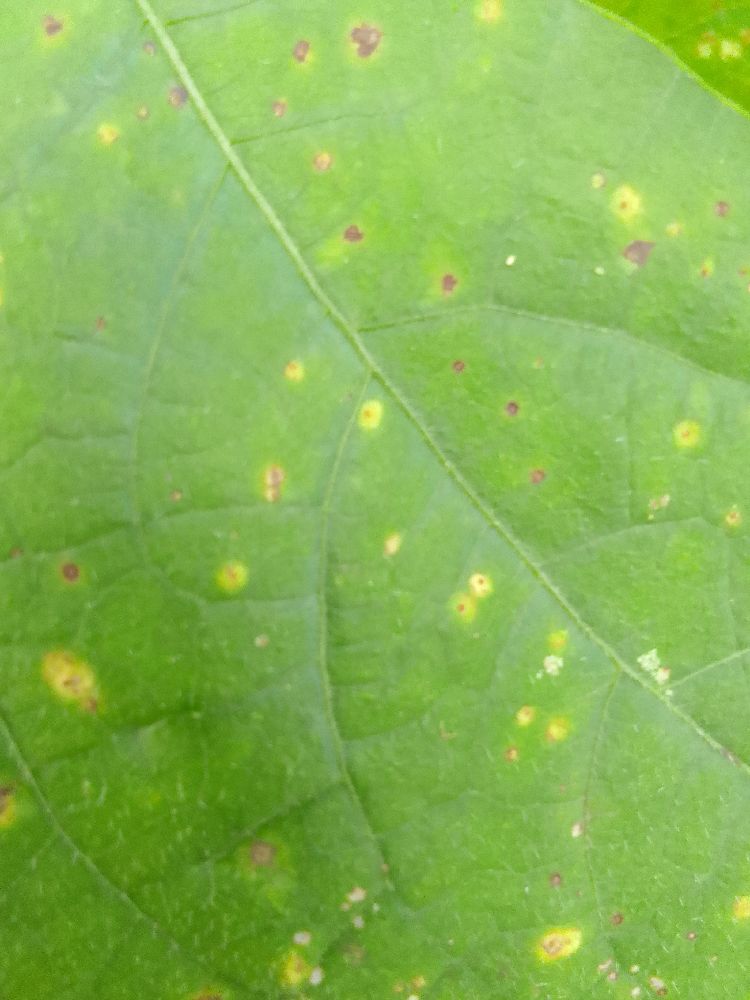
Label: rust